Léonard Thiry

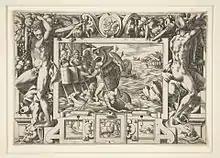
"Aeetes Accepts the Dismembered Corpse of Absyrte", a School of Fontainebleau surround, print by René Boyvin after Thiry

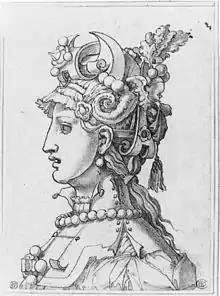
Design for a woman's mask

Léonard Thiry (active 1530 – 1550), was a Flemish Renaissance painter and printmaker. He is considered a member of the First School of Fontainebleau, working as an assistant to Rosso Fiorentino and continuing under Francesco Primaticcio, but none of his individual contributions can now be identified. His designs were reproduced as prints by Léon Davent, René Boyvin and others, although he does not seem to have worked any plates himself. He is credited with some drawings.